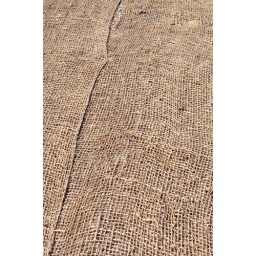
The western side of the hill is apparently being seeded near the microwave towers.